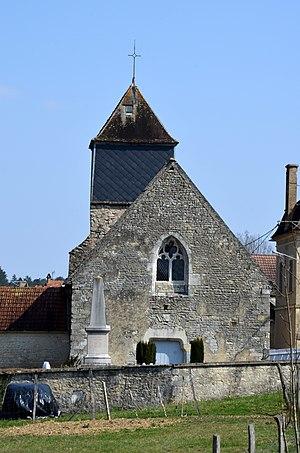
Eglise d'Ancy le Libre, Yonne, Bourgogne, France
Cet article recense une partie des monuments historiques de l'Yonne, en France.
Ancy-le-Libre est une commune française située dans le département de l'Yonne, en région Bourgogne-Franche-Comté. La commune est traversée par le canal de Bourgogne.
L'église Saint-Maixent d'Ancy-le-Libre est une église située à Ancy-le-Libre, en France.